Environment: real
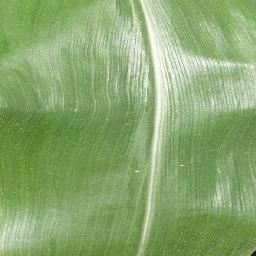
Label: healthy